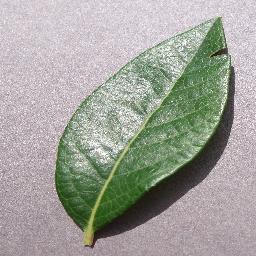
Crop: blueberry
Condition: healthy